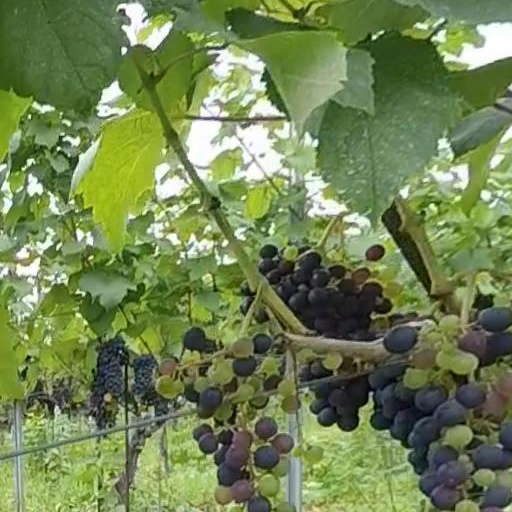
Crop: grape